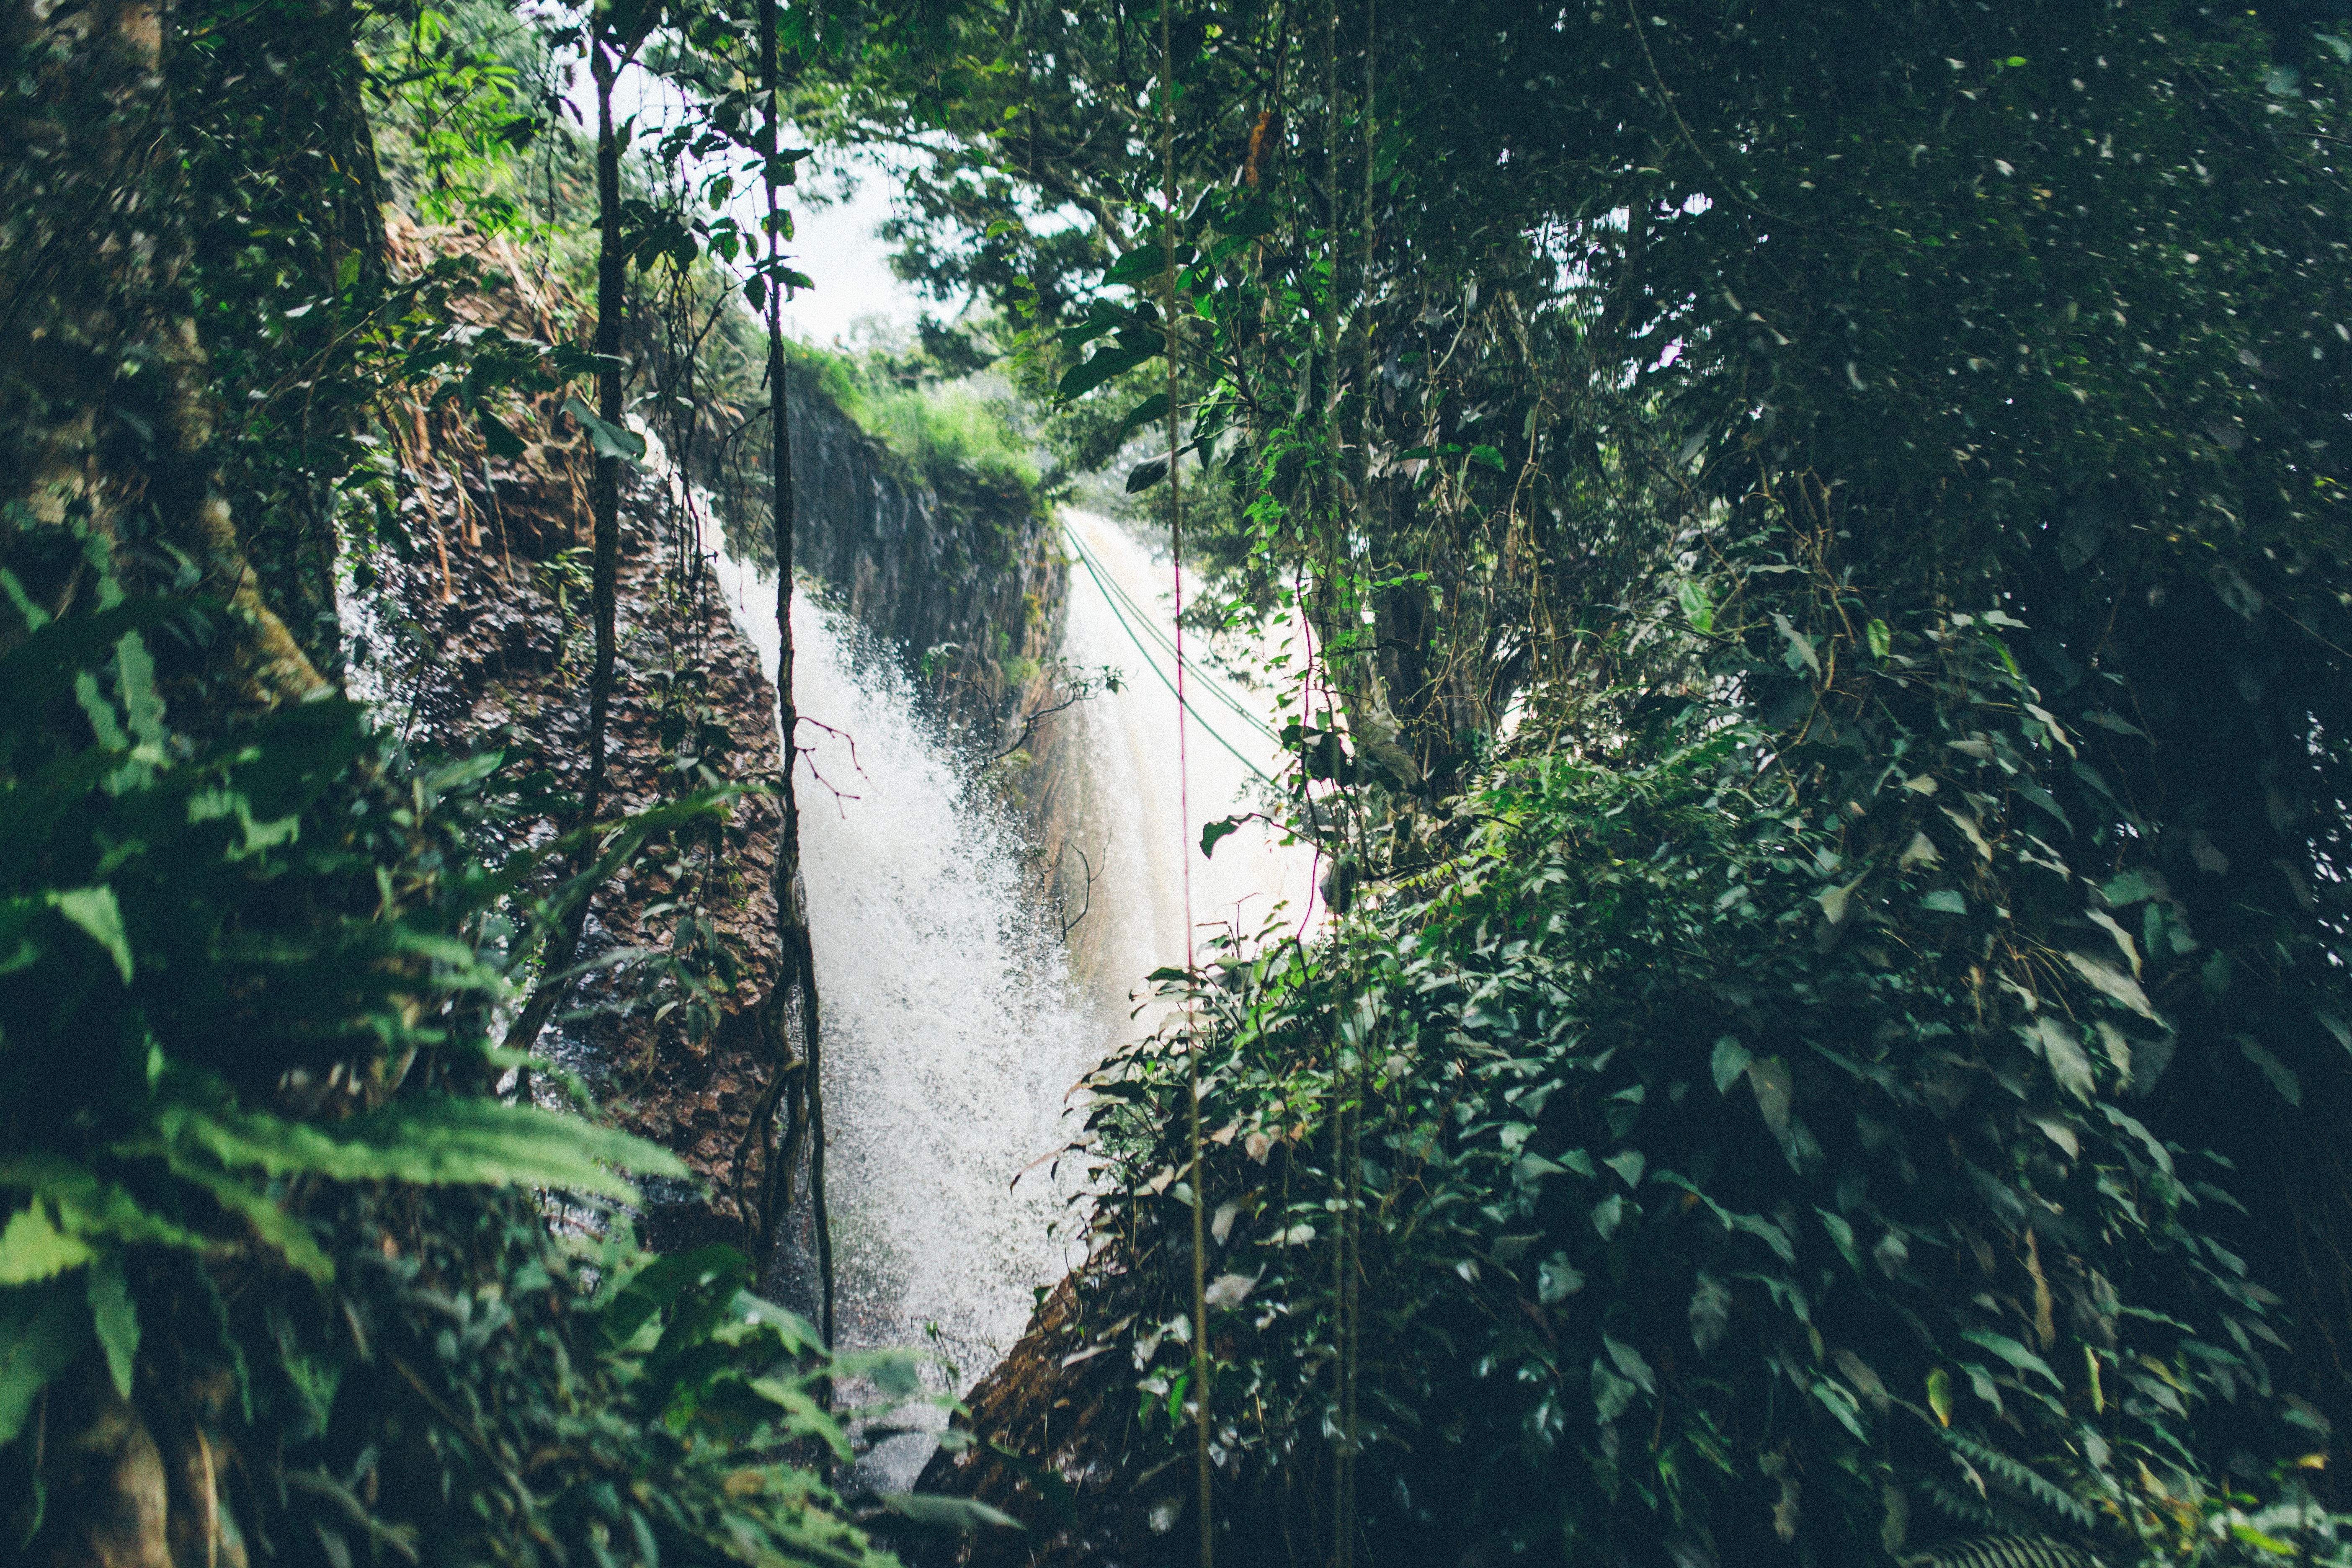
tree, water, forest, waterfall, stream, green, jungle, terrain, rainforest, habitat, water feature, natural environment